Harry Rawson

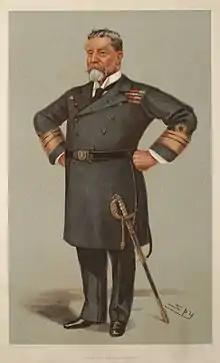
Rawson caricatured by Spy for "Vanity Fair", 1901

In February 1902 Rawson was appointed Governor of New South Wales, the first naval officer since William Bligh to hold the post. He kissed hands upon his appointment in an audience with King Edward VII on 24 March, and left for Australia soon thereafter, arriving at Sydney on 26 May 1902 to take up the position the following day. He proved so popular that his term was extended. He lived with his family in Cranbrook, Bellevue Hill, the temporary Government House of New South Wales (Government House, Sydney being used by the Governor-General). In March 1905 (during his term as Governor of New South Wales), his wife was in poor health and returned to England with her son Wyatt and a daughter to seek the best medical advice. Her condition deteriorated and in June 1905 Harry Rawson travelled to England to be with her. In the belief she was recovering, the four of them set sail for Australia in December 1905, but Lady Rawson died on board the ship "Ormuz" in the Red Sea on 3 December 1905 and was buried at sea. From 1903 to 1909, his aide-de-camp was Leslie Orme Wilson, later to be Governor of Queensland.